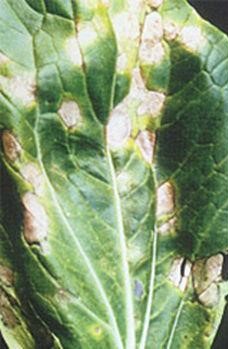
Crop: unknown
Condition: cabbage_alternaria_spot